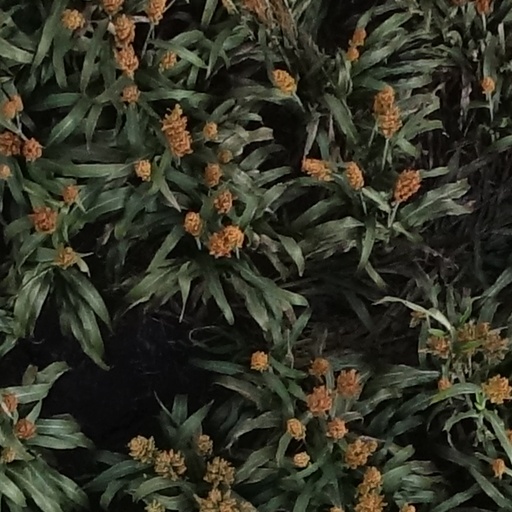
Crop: sorghum